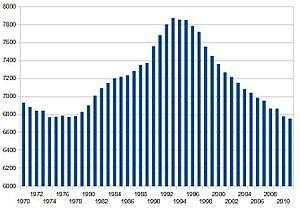
Inari est une municipalité de l'extrême nord de la Finlande, dans la région et province de la Laponie. Les frontières de la commune sont deux pays : la Russie et la Norvège ainsi que quatre communes : Sodankylä, Kittilä, Enontekiö et Utsjoki. C'est la commune la plus étendue de Finlande et deuxième d'Europe par la superficie. La municipalité a une taille comparable à des pays comme Israël, la Slovénie ou le Koweït et occupe environ 5 % de la superficie de la Finlande. Le Parlement sami de Finlande est situé dans la localité d'Inari.